Fall of the Western Roman Empire

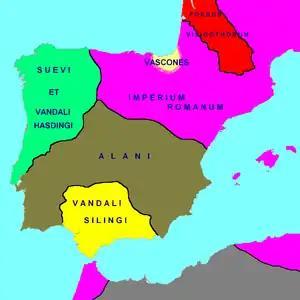
Areas allotted to or claimed by barbarian groups in 416–418

In 416 Wallia reached agreement with Constantius; he sent Galla Placidia back to Honorius and received provisions, six hundred thousand "modii" of wheat. From 416 to 418,